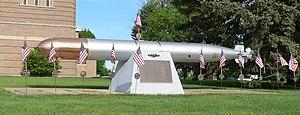
Wahoo est une ville américaine, siège du comté de Saunders, dans l'est du Nebraska. Sa population était en 2010 de 4 508 habitants.